Edelweiss Pirates

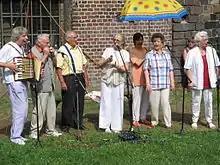
Edelweiss Pirates during the "Edelweißpiratenfestival" in Cologne, 2005

Groups identifying themselves as "Edelweißpiraten" conducted many violent attacks against Soviet Russian and Polish displaced persons. Author Peter Schult witnessed such an attack against a Polish black marketeer. There were also attacks against German women who were known to have been friends or been intimate with British soldiers.